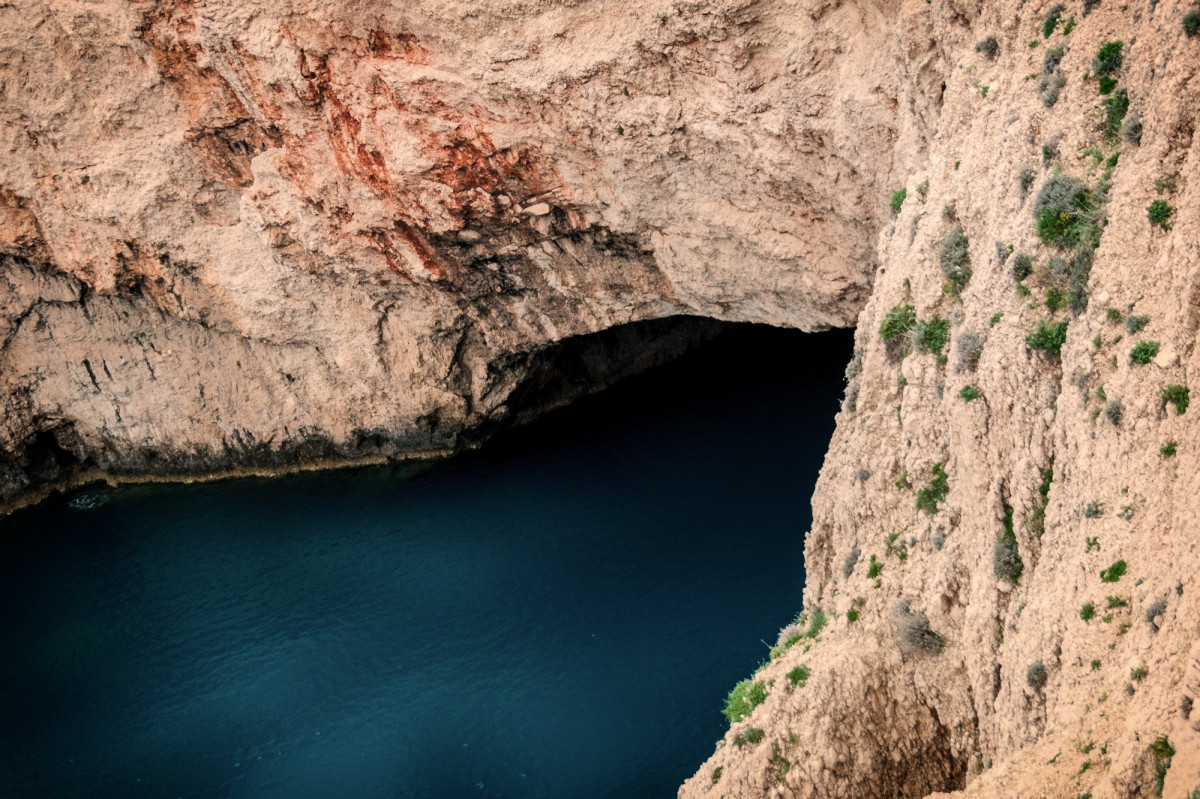
Tags: formation, cliff, canyon, terrain, geology, wadi, landform, natural arch, sea cave